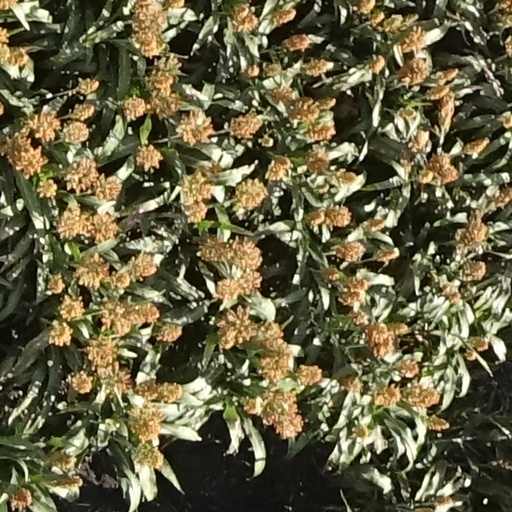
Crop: sorghum